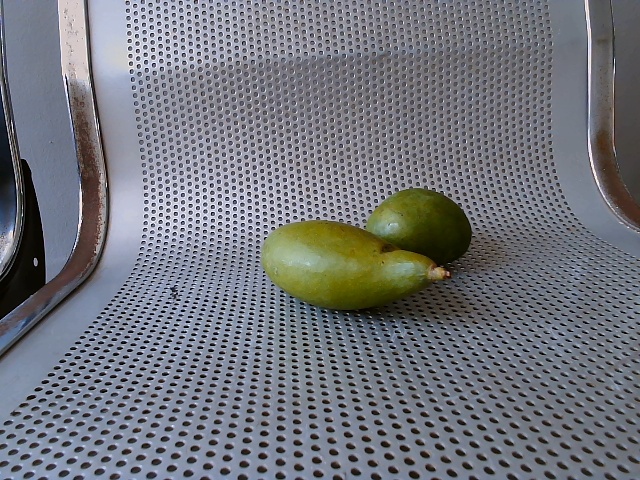
Label: Raw_Mango